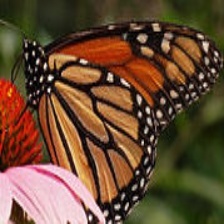
Species: VICEROY
Butterfly family (ImageNet category): monarch